Adebola Williams

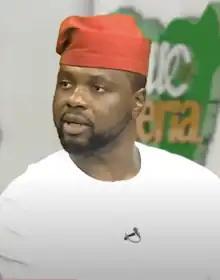

Adebola Williams (born 1986) is a Nigerian media entrepreneur, journalist, political consultant, and motivational speaker. He was the Group CEO of RED | For Africa. He passed the leadership baton to Ayodeji Razaq in 2022. He co-founded and ran Red Africa, Africa's largest portfolio of youth media brands which include Red Media Africa, Statecraft Inc., The Future Awards Africa, and YNaija.